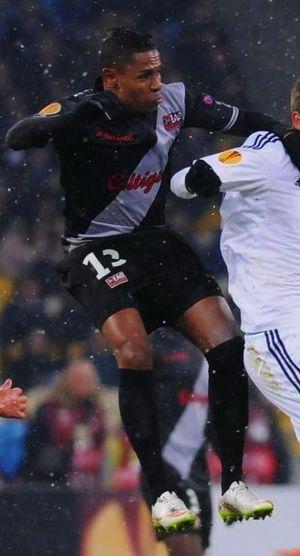
Christophe Mandanne est un footballeur français, né le 7 février 1985 à Toulouse. Il évolue au poste d'attaquant.